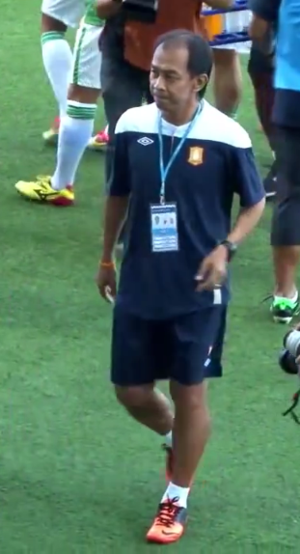
Attaphol Buspakom, né le 1ᵉʳ octobre 1962 à Sattahip et mort le 16 avril 2015 à Bangkok, est un joueur, puis un entraîneur thaïlandais de football, surnommé Tak.